FK Panevėžys

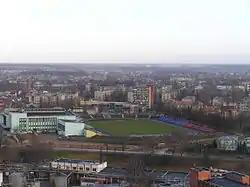
Aukštaitija Stadium, home ground of FK Panevėžys

The city of Panevėžys has a long history of football in Lithuania. Until 2014, the city was represented by 7-time title winners FK Ekranas. However, FK Ekranas was unable to meet the financial criteria to participate in the 2015 season and lost eligibility to participate in the A Lyga. The club was declared bankrupt. To fill the void, "FK Panevėžys" was established at the beginning of 2015, right before the new season started. The club made its debut in the I Lyga (second tier), finishing its first season in eighth place. In 2016, the club improved its performance and finished in fifth place.